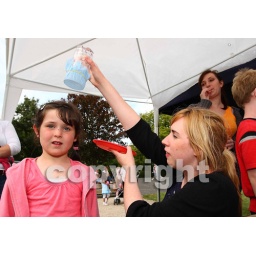
Ciara Cowman looks anxious with Deirdre Cassidy holding a glass of water above her head.